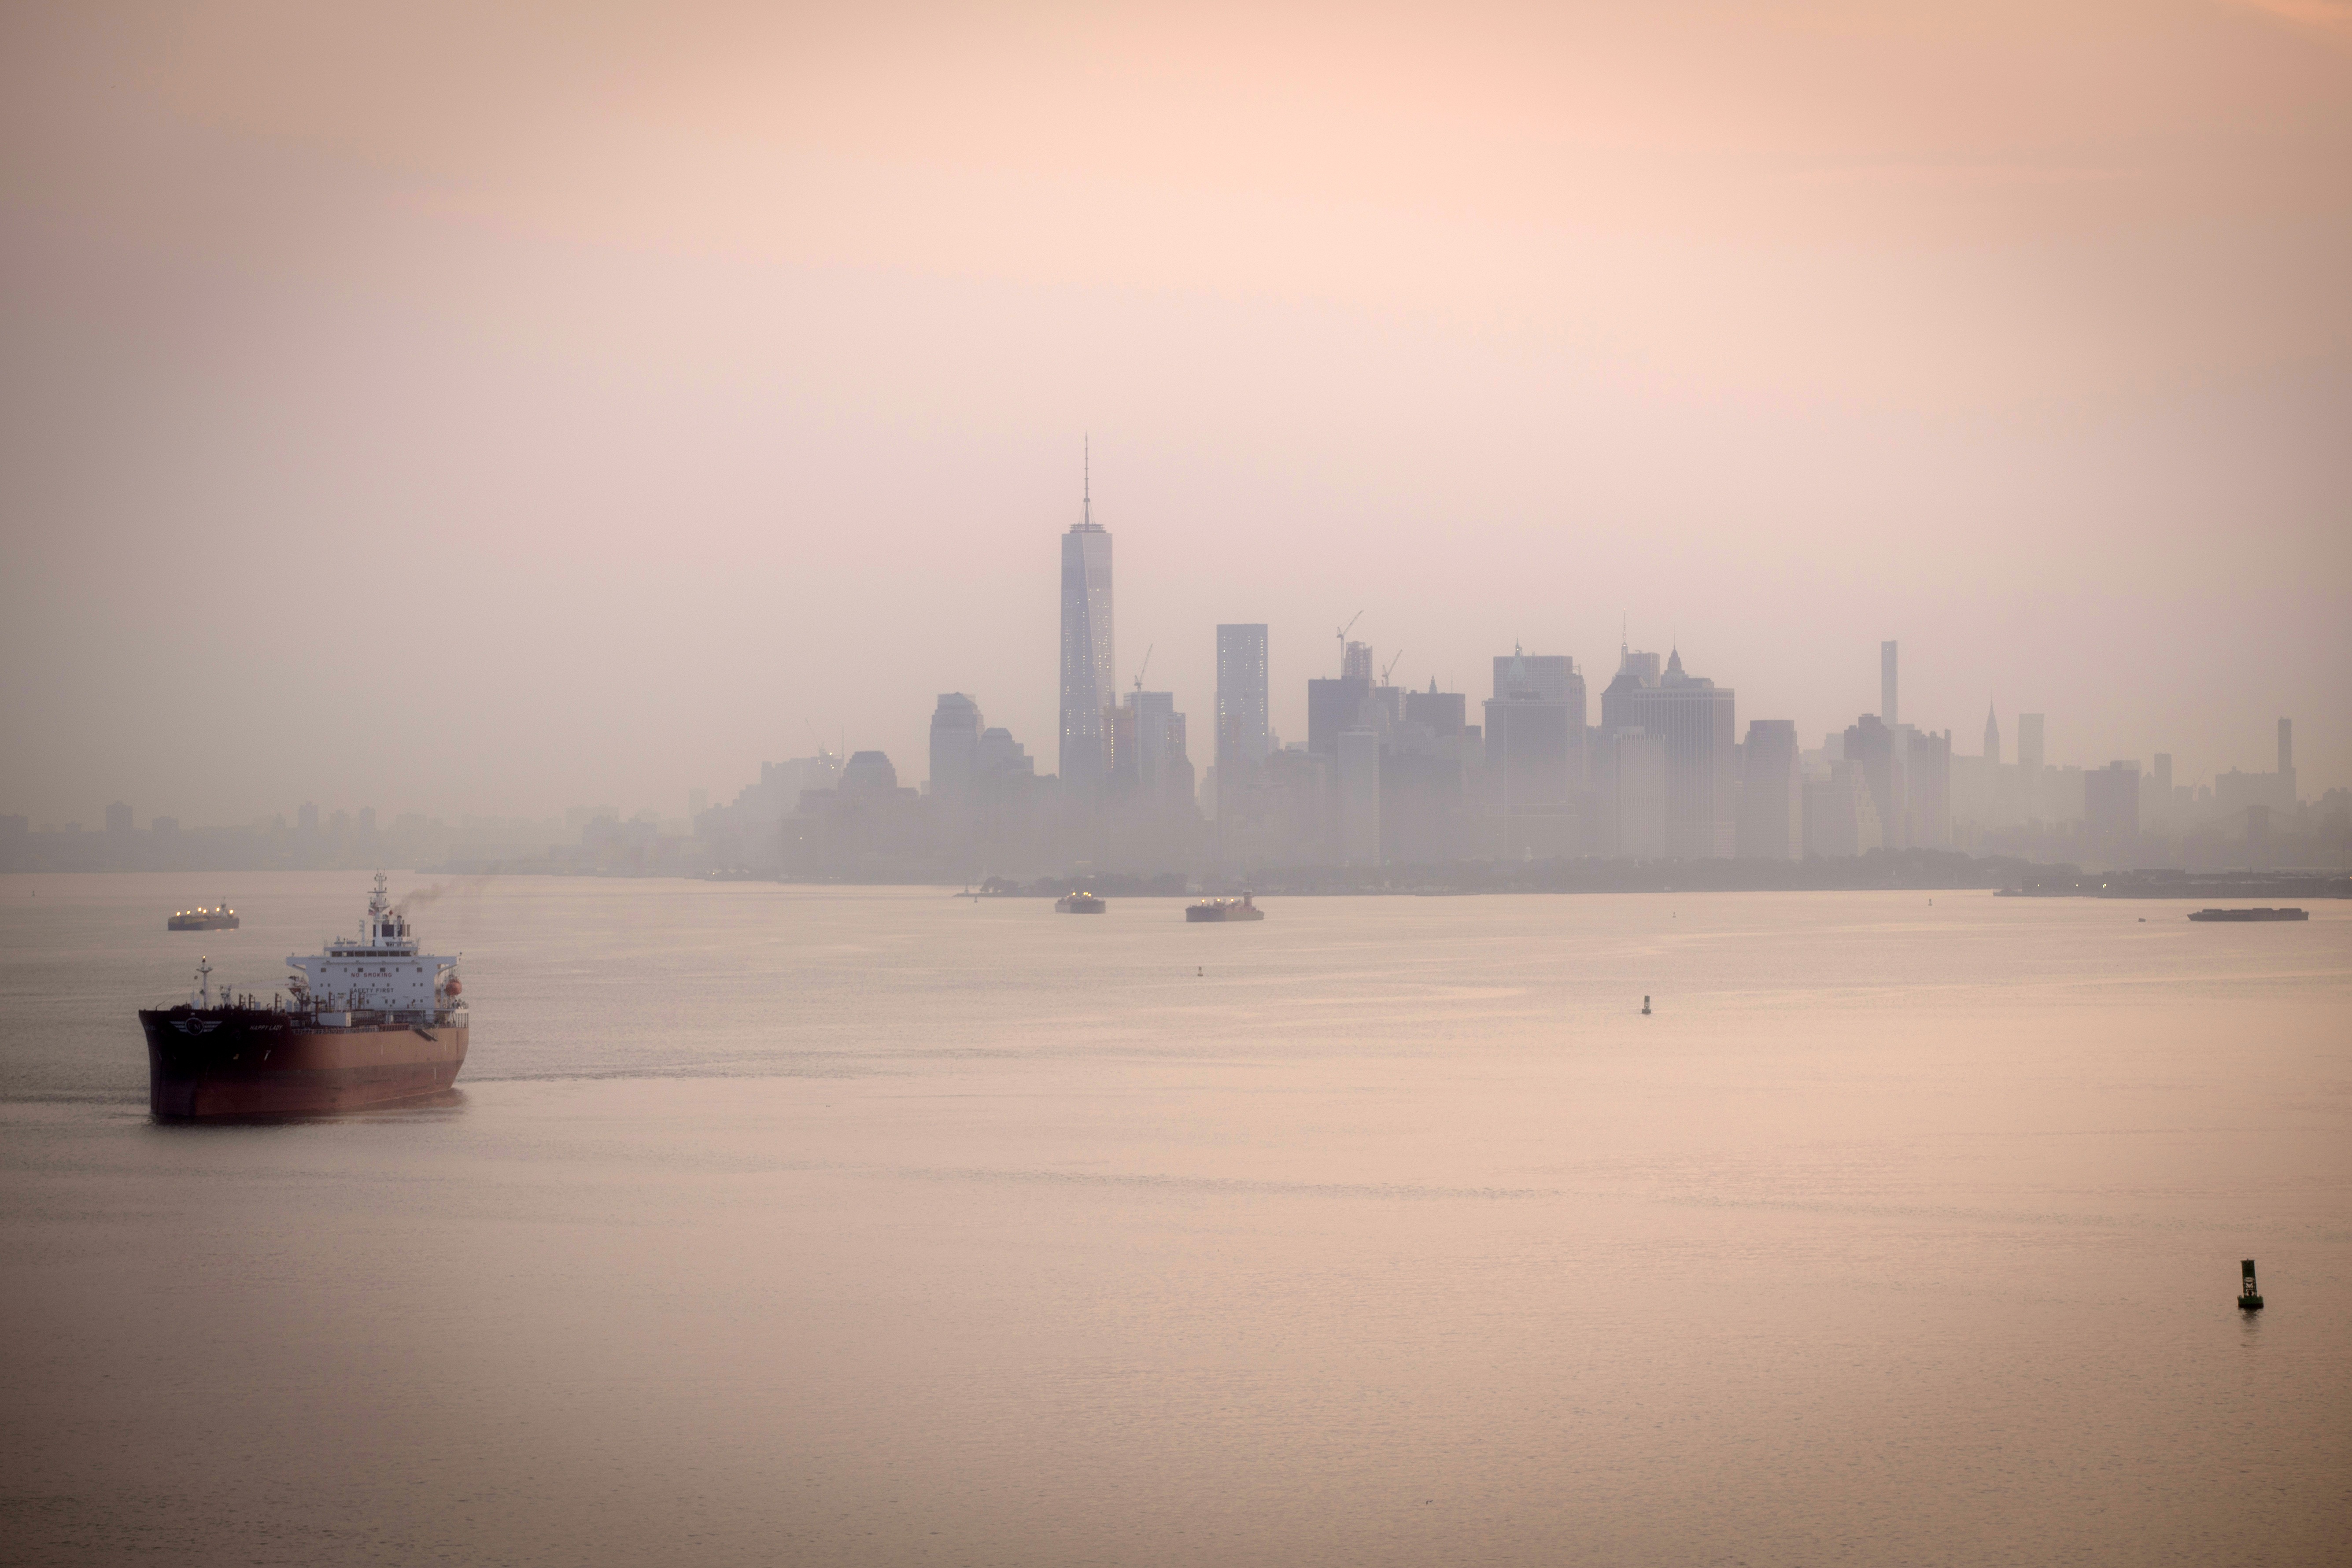
sea, horizon, fog, sunrise, sunset, mist, skyline, morning, dawn, city, new york, river, manhattan, cityscape, dusk, evening, reflection, tower, nyc, haze, bay, harbor, atmospheric phenomenon, atmosphere of earth